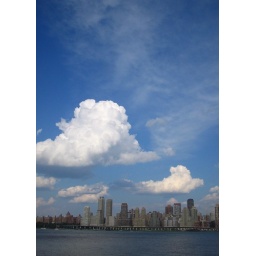
the funky shaped clouds were floating on the hudson river. it is one of the typical summer sky around this place.